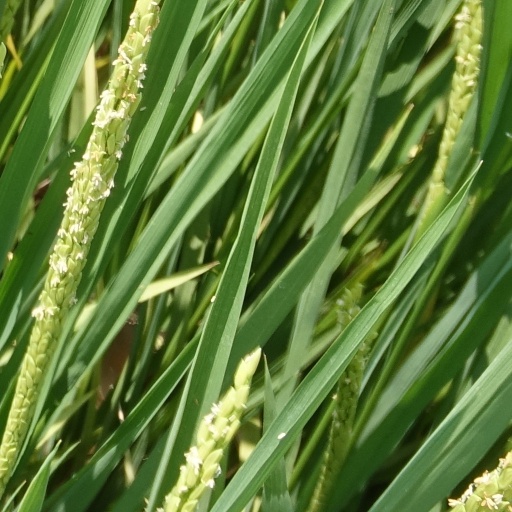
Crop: rice